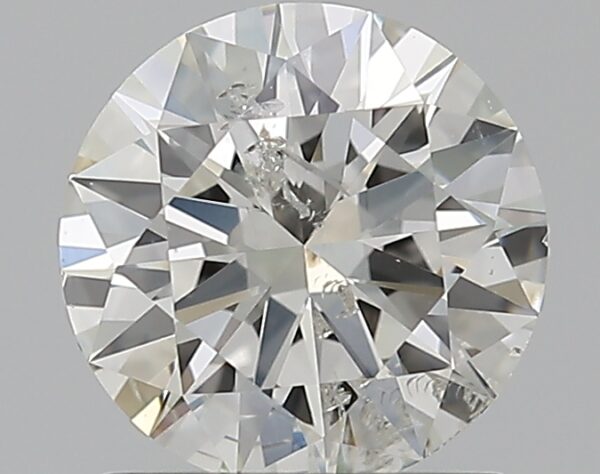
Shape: round
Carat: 0.99
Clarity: SI2
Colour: H
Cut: EX
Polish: EX
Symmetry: EX
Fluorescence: N
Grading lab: IGI
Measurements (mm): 6.52 x 6.5 x 3.87